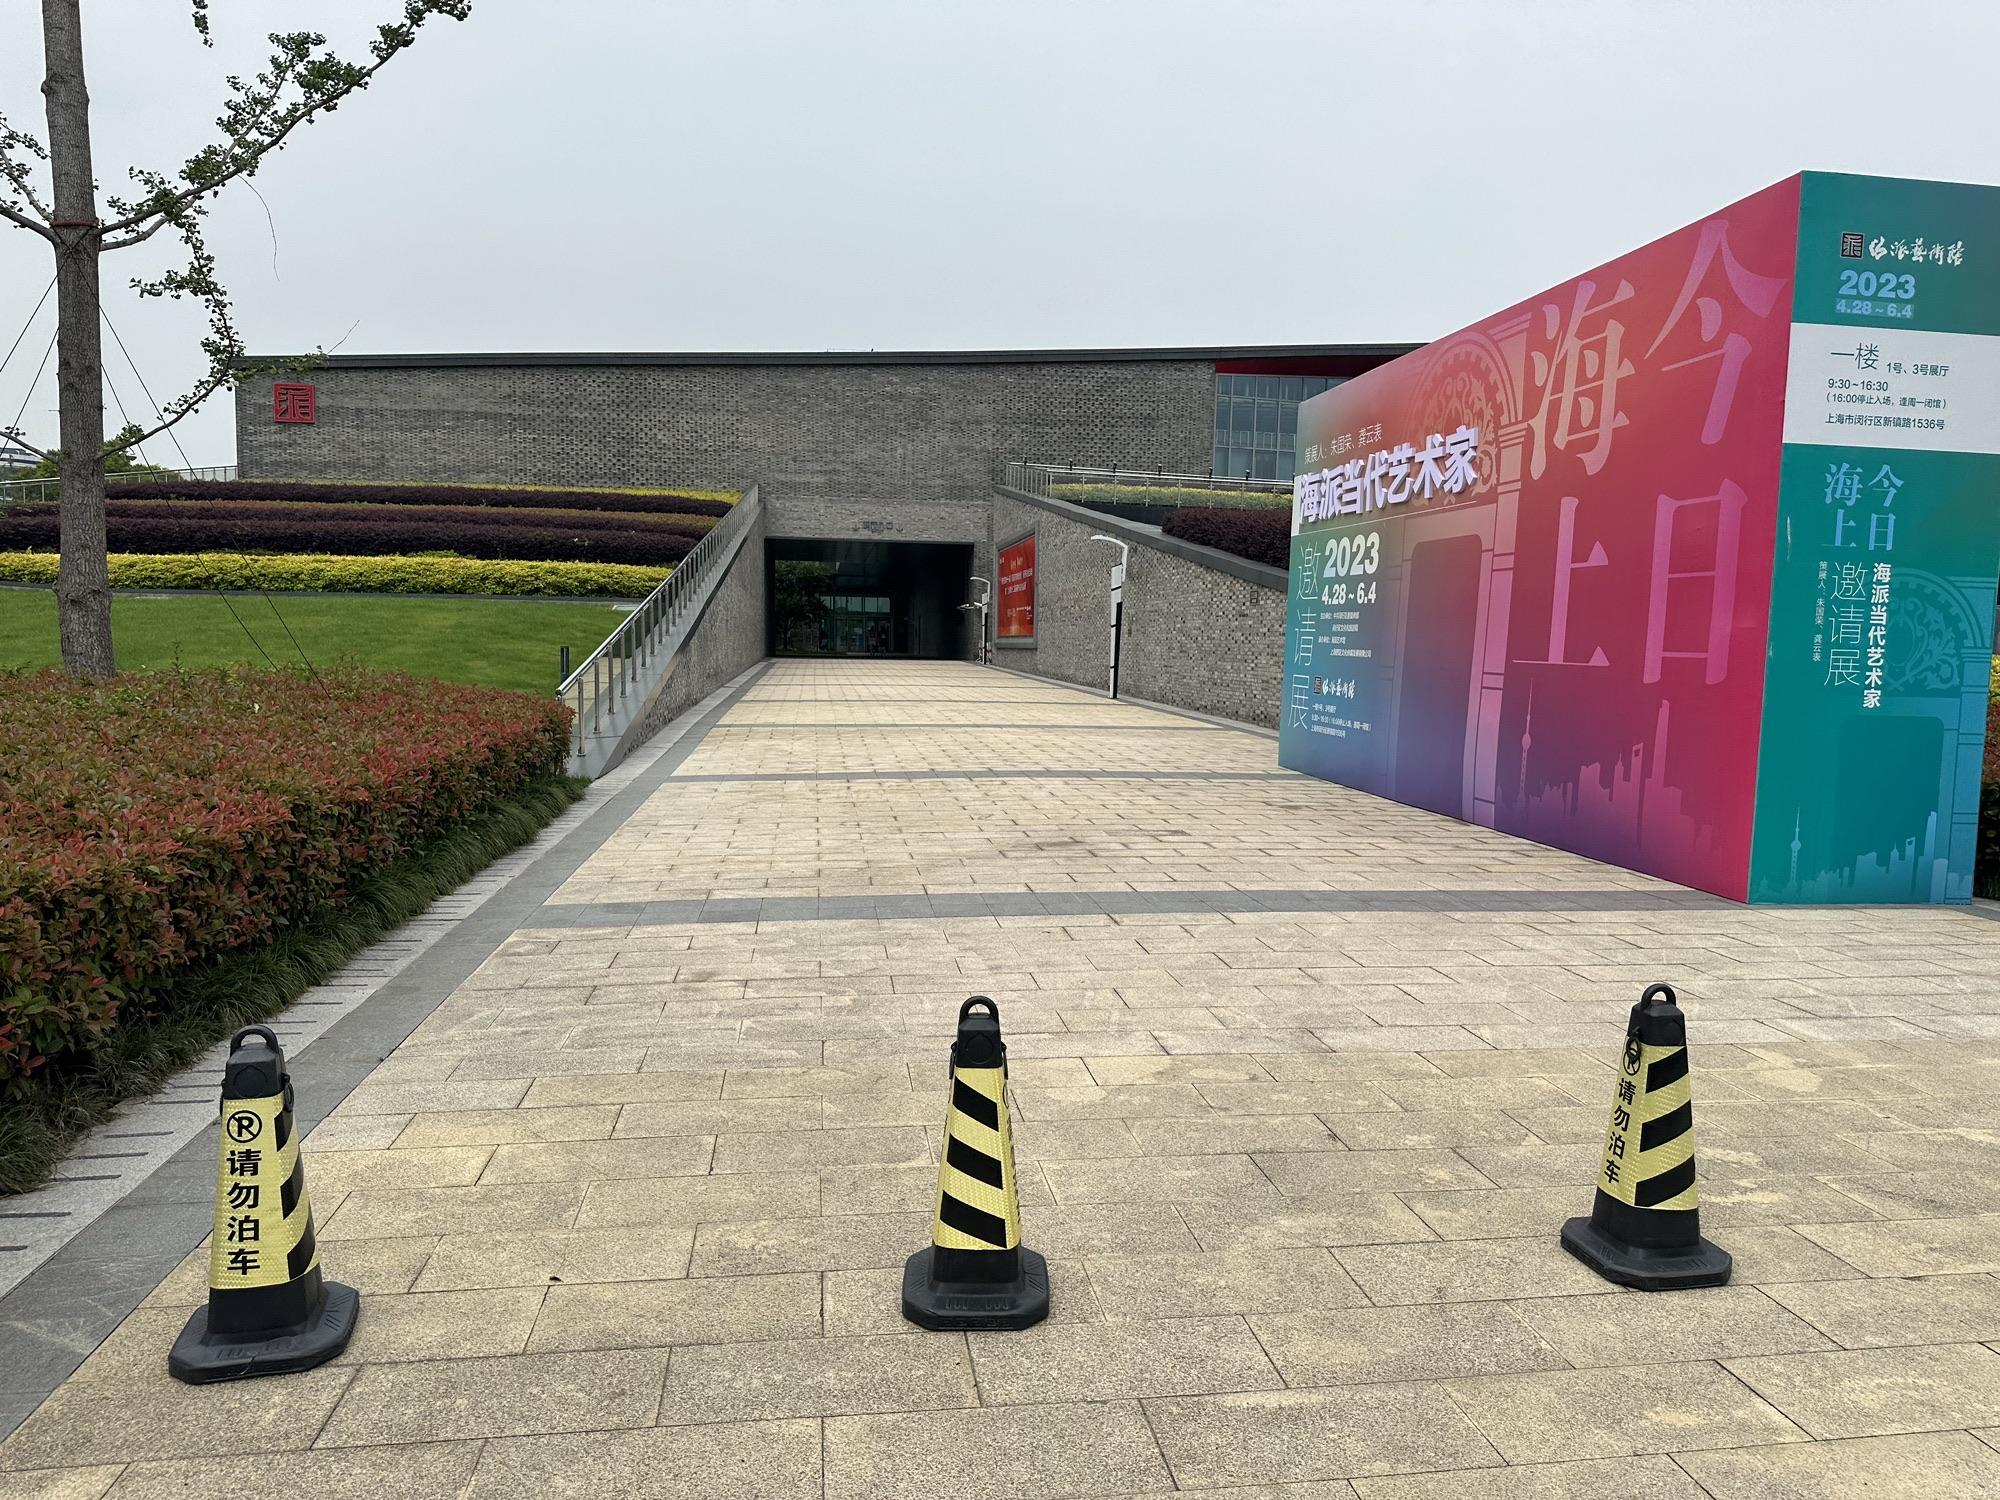
地标名称：上海海派艺术馆
所在城市：上海市·闵行区